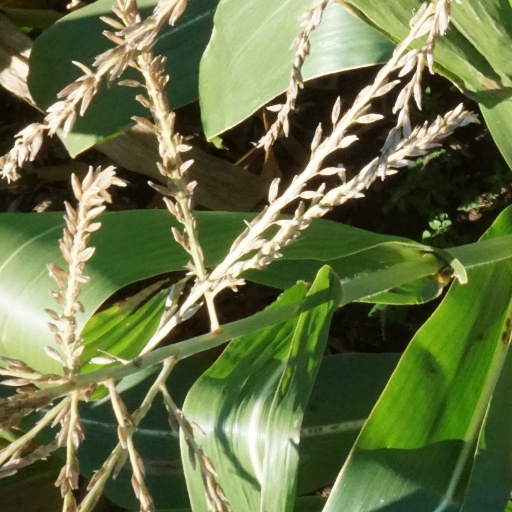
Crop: maize; corn